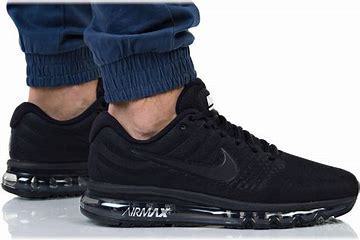
Brand: Nike
Model: Air Max 2017